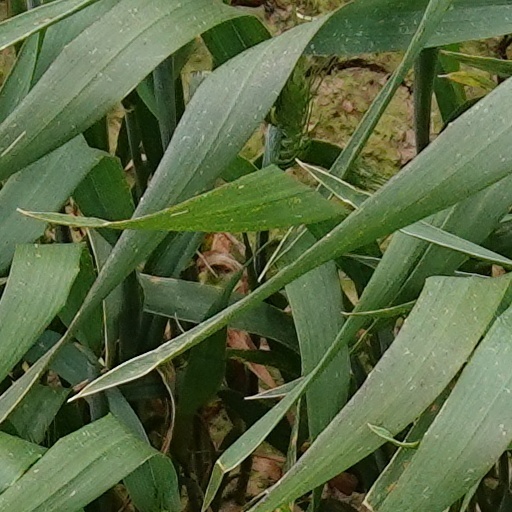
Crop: wheat